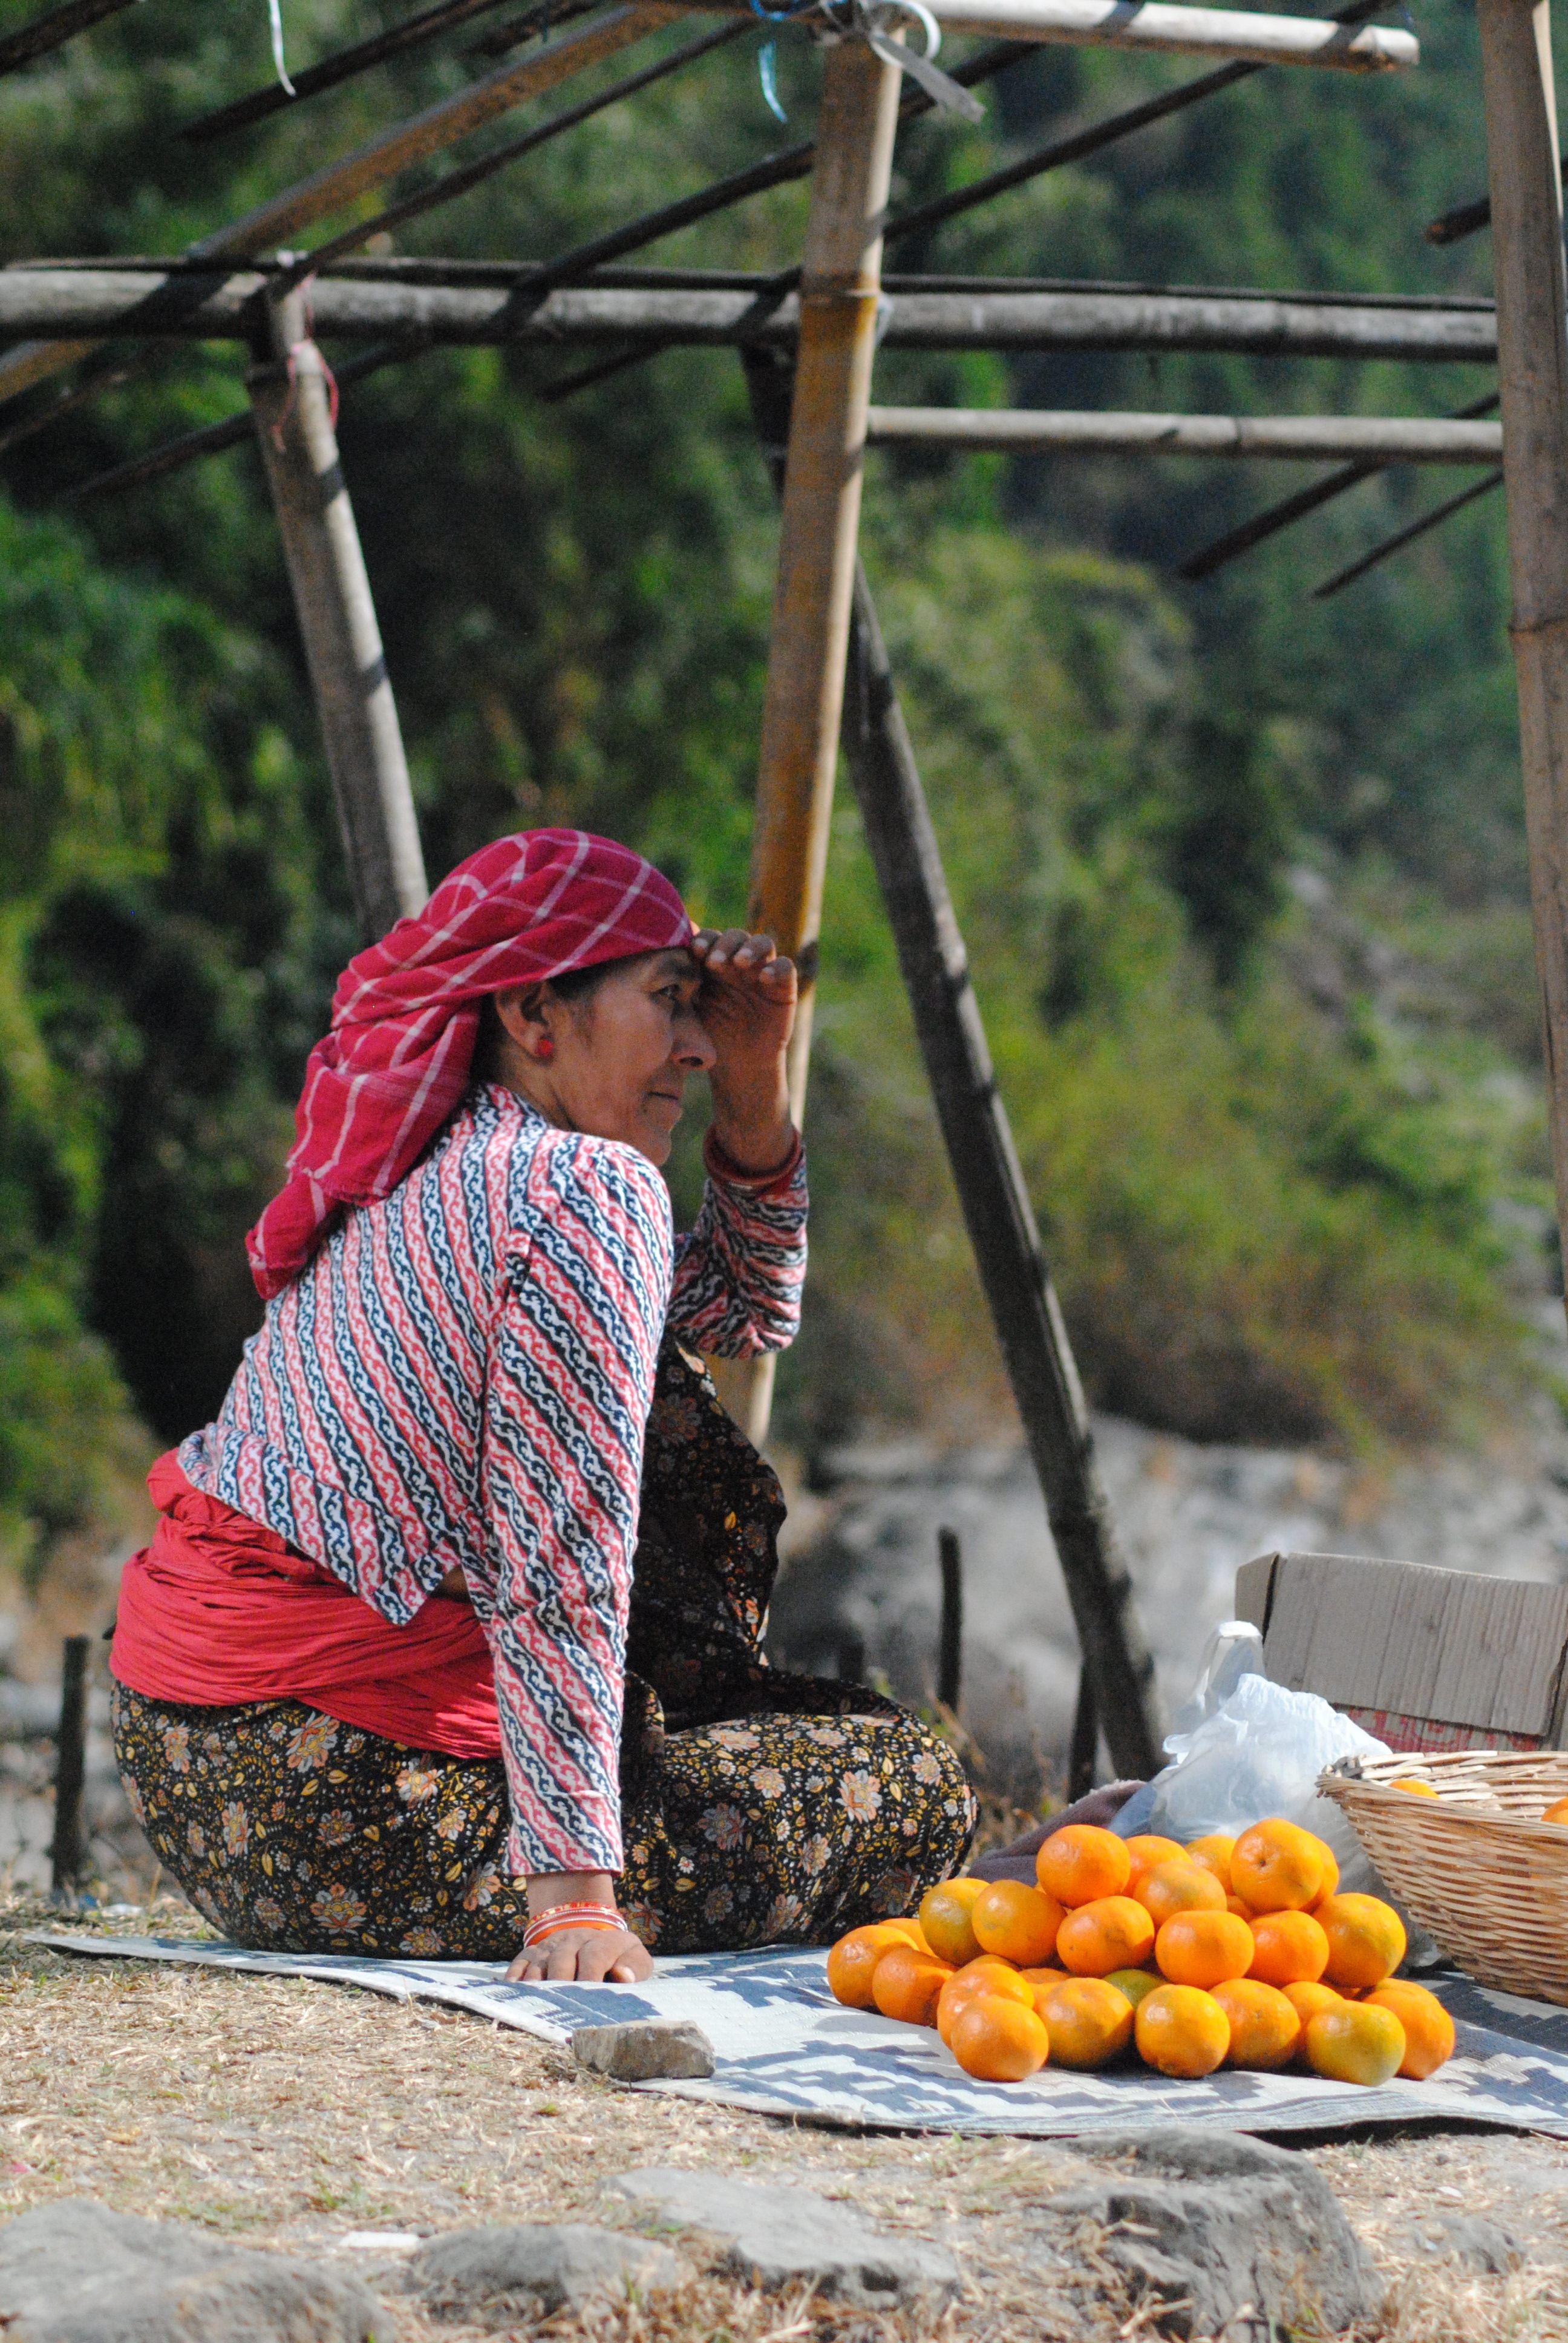
woman, flower, orange, spring, vendor, autumn, child, lady, season, roadside, india, seller